Winx Club

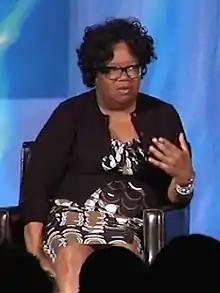
Nickelodeon's Janice Burgess, who was the story editor and creative director on the revival

In September2010, RainbowS.p.A. announced they had entered into a worldwide broadcast and production deal with Nickelodeon that would see the broadcaster air the series in several territories, alongside co-producing and developing seasons5 and 6 with them, effectively reviving the series. Nickelodeon Consumer Products also secured merchandising rights to the revival in some regions, including the United States. Viacom would finance and staff the revived series, dividing production between Viacom's Nickelodeon Animation Studio in the United States and RainbowS.p.A. in Italy.